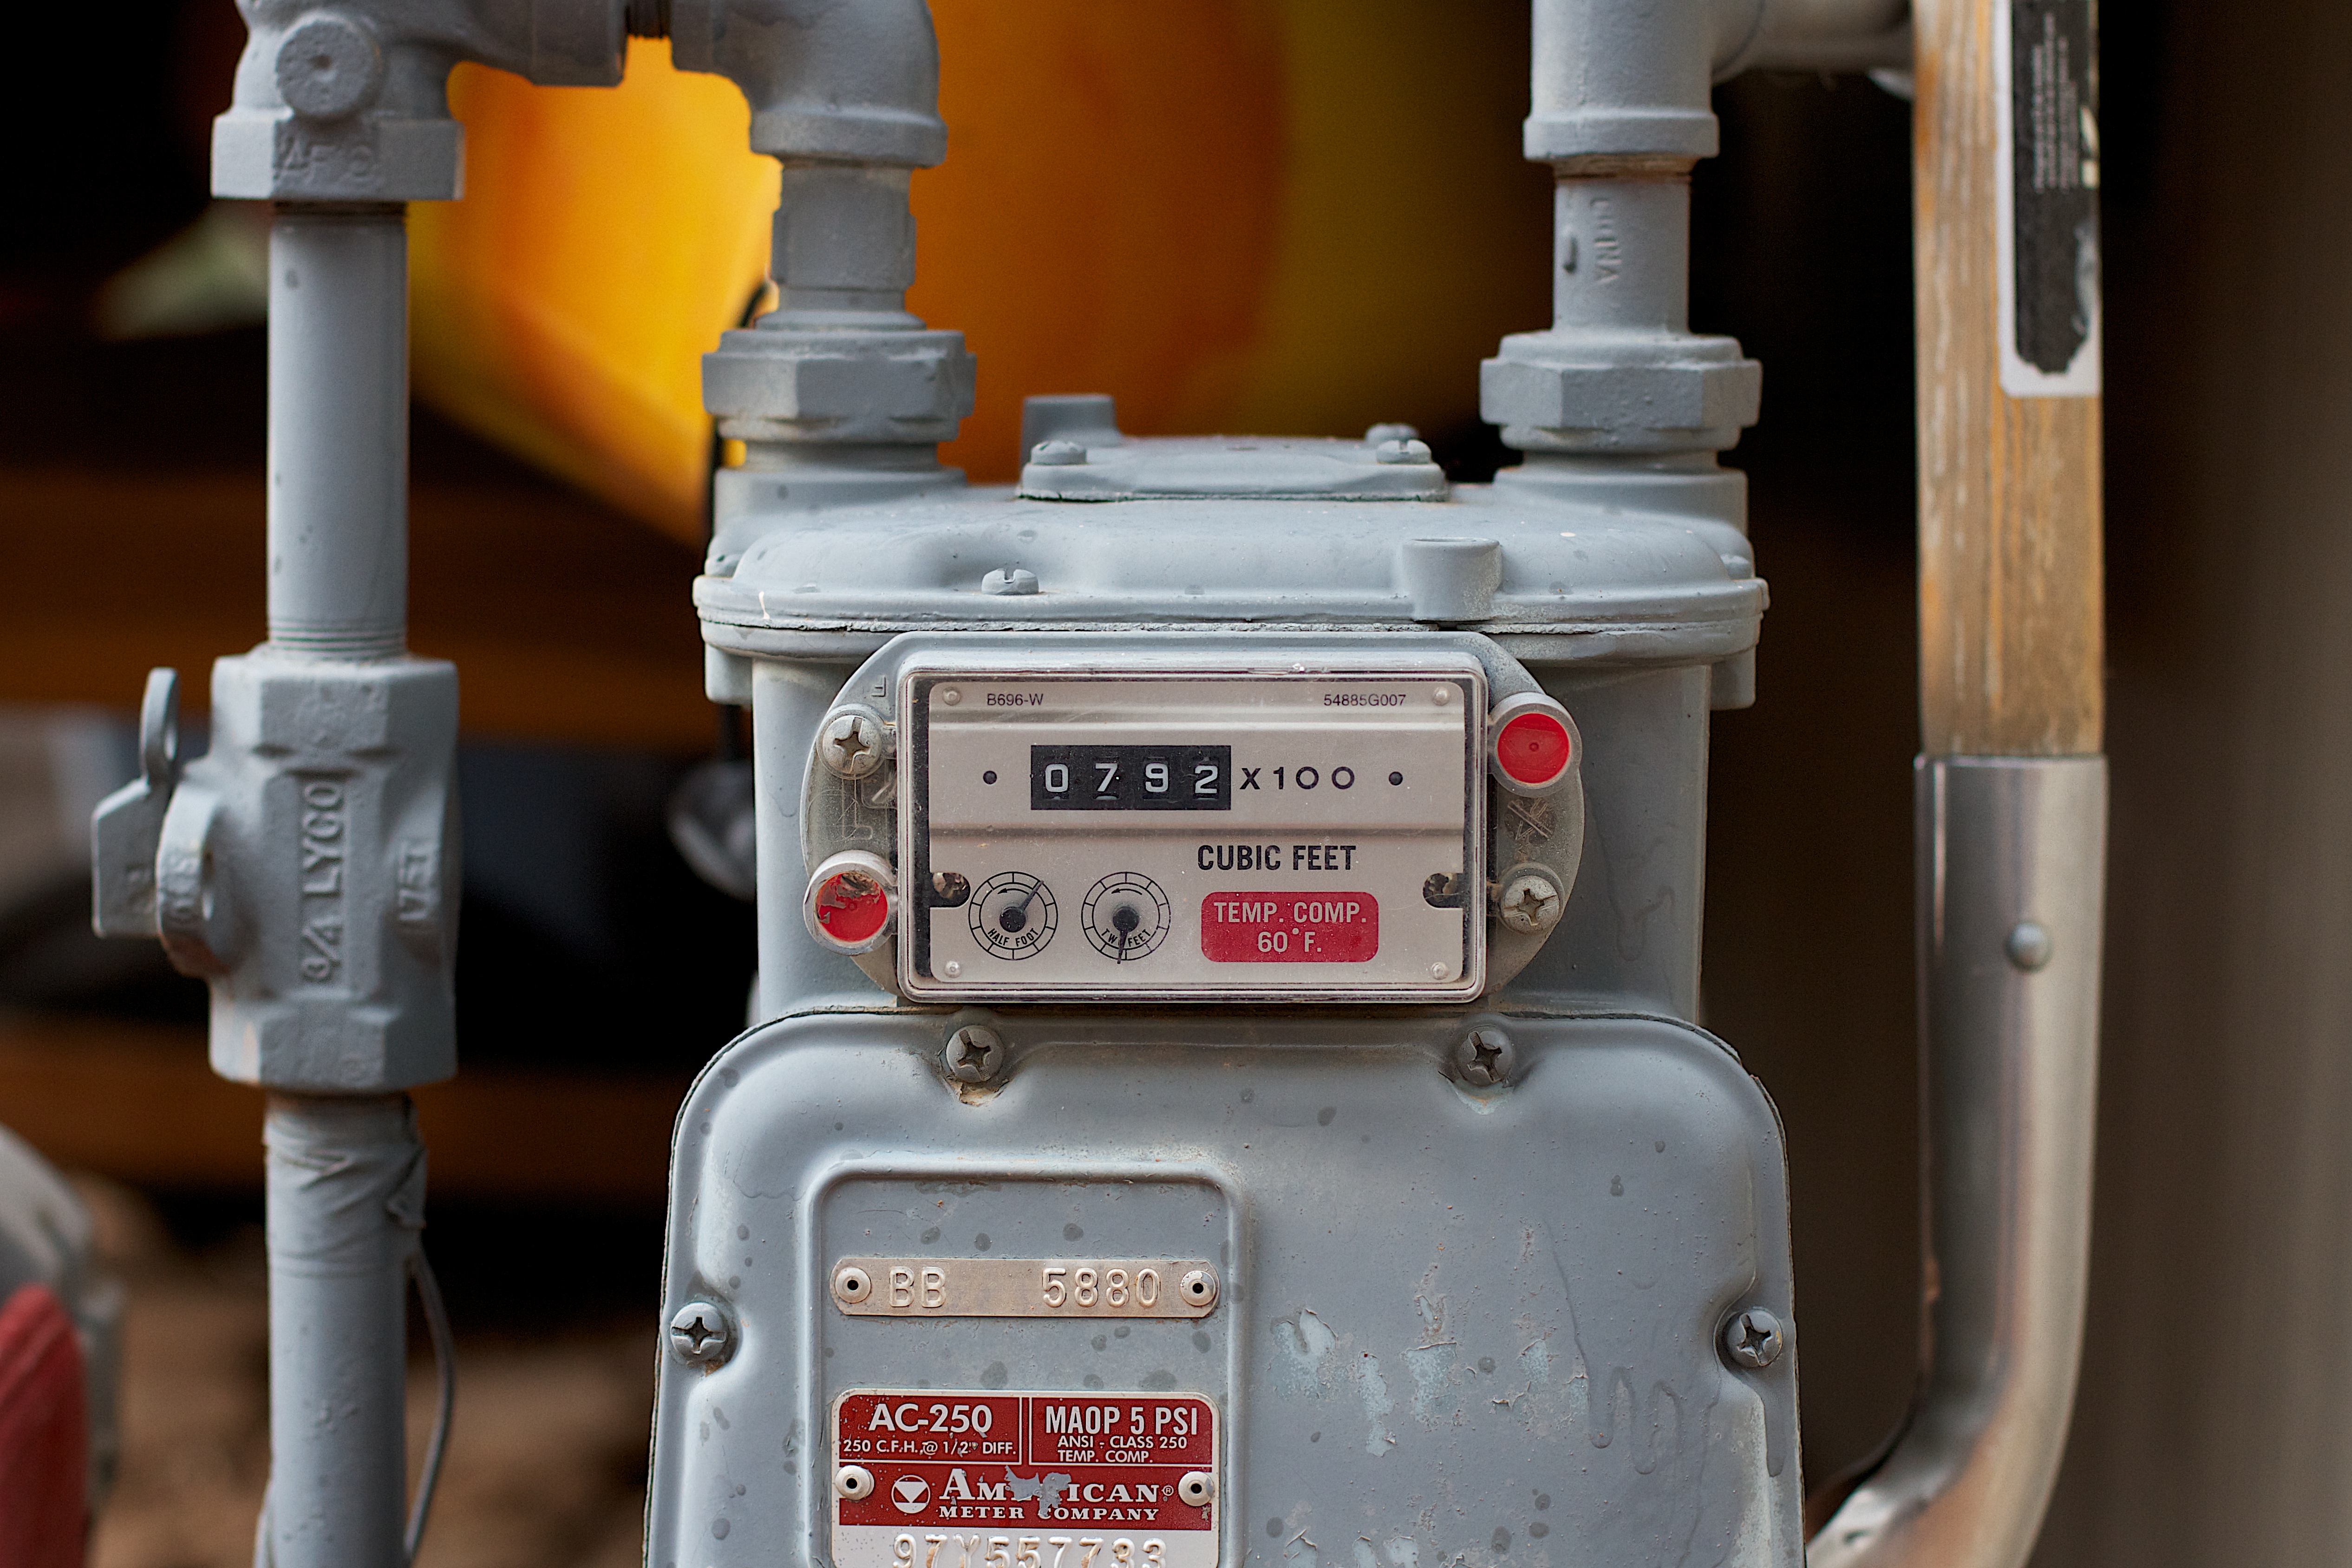
meter, machine, product, dailycreate, tdc352